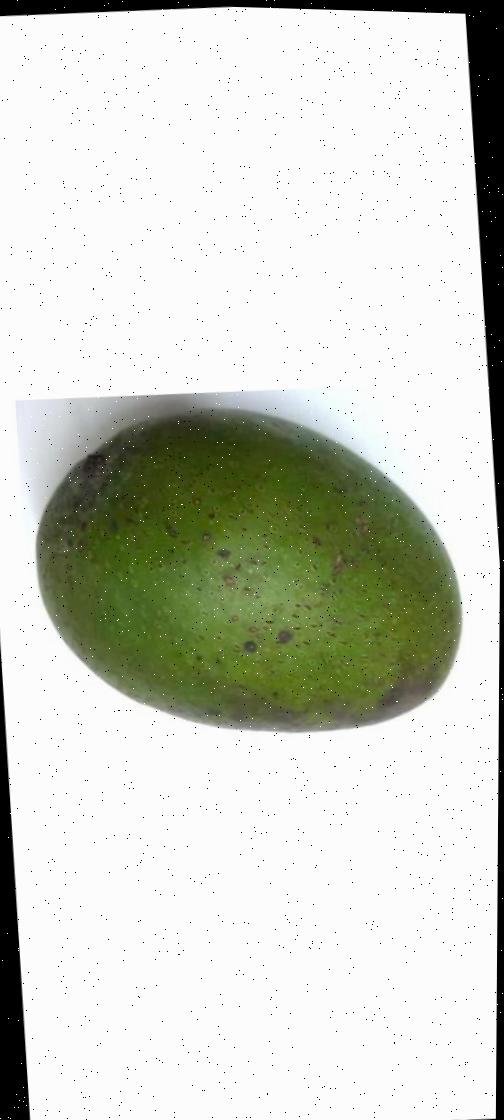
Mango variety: Ashshina Zhinuk